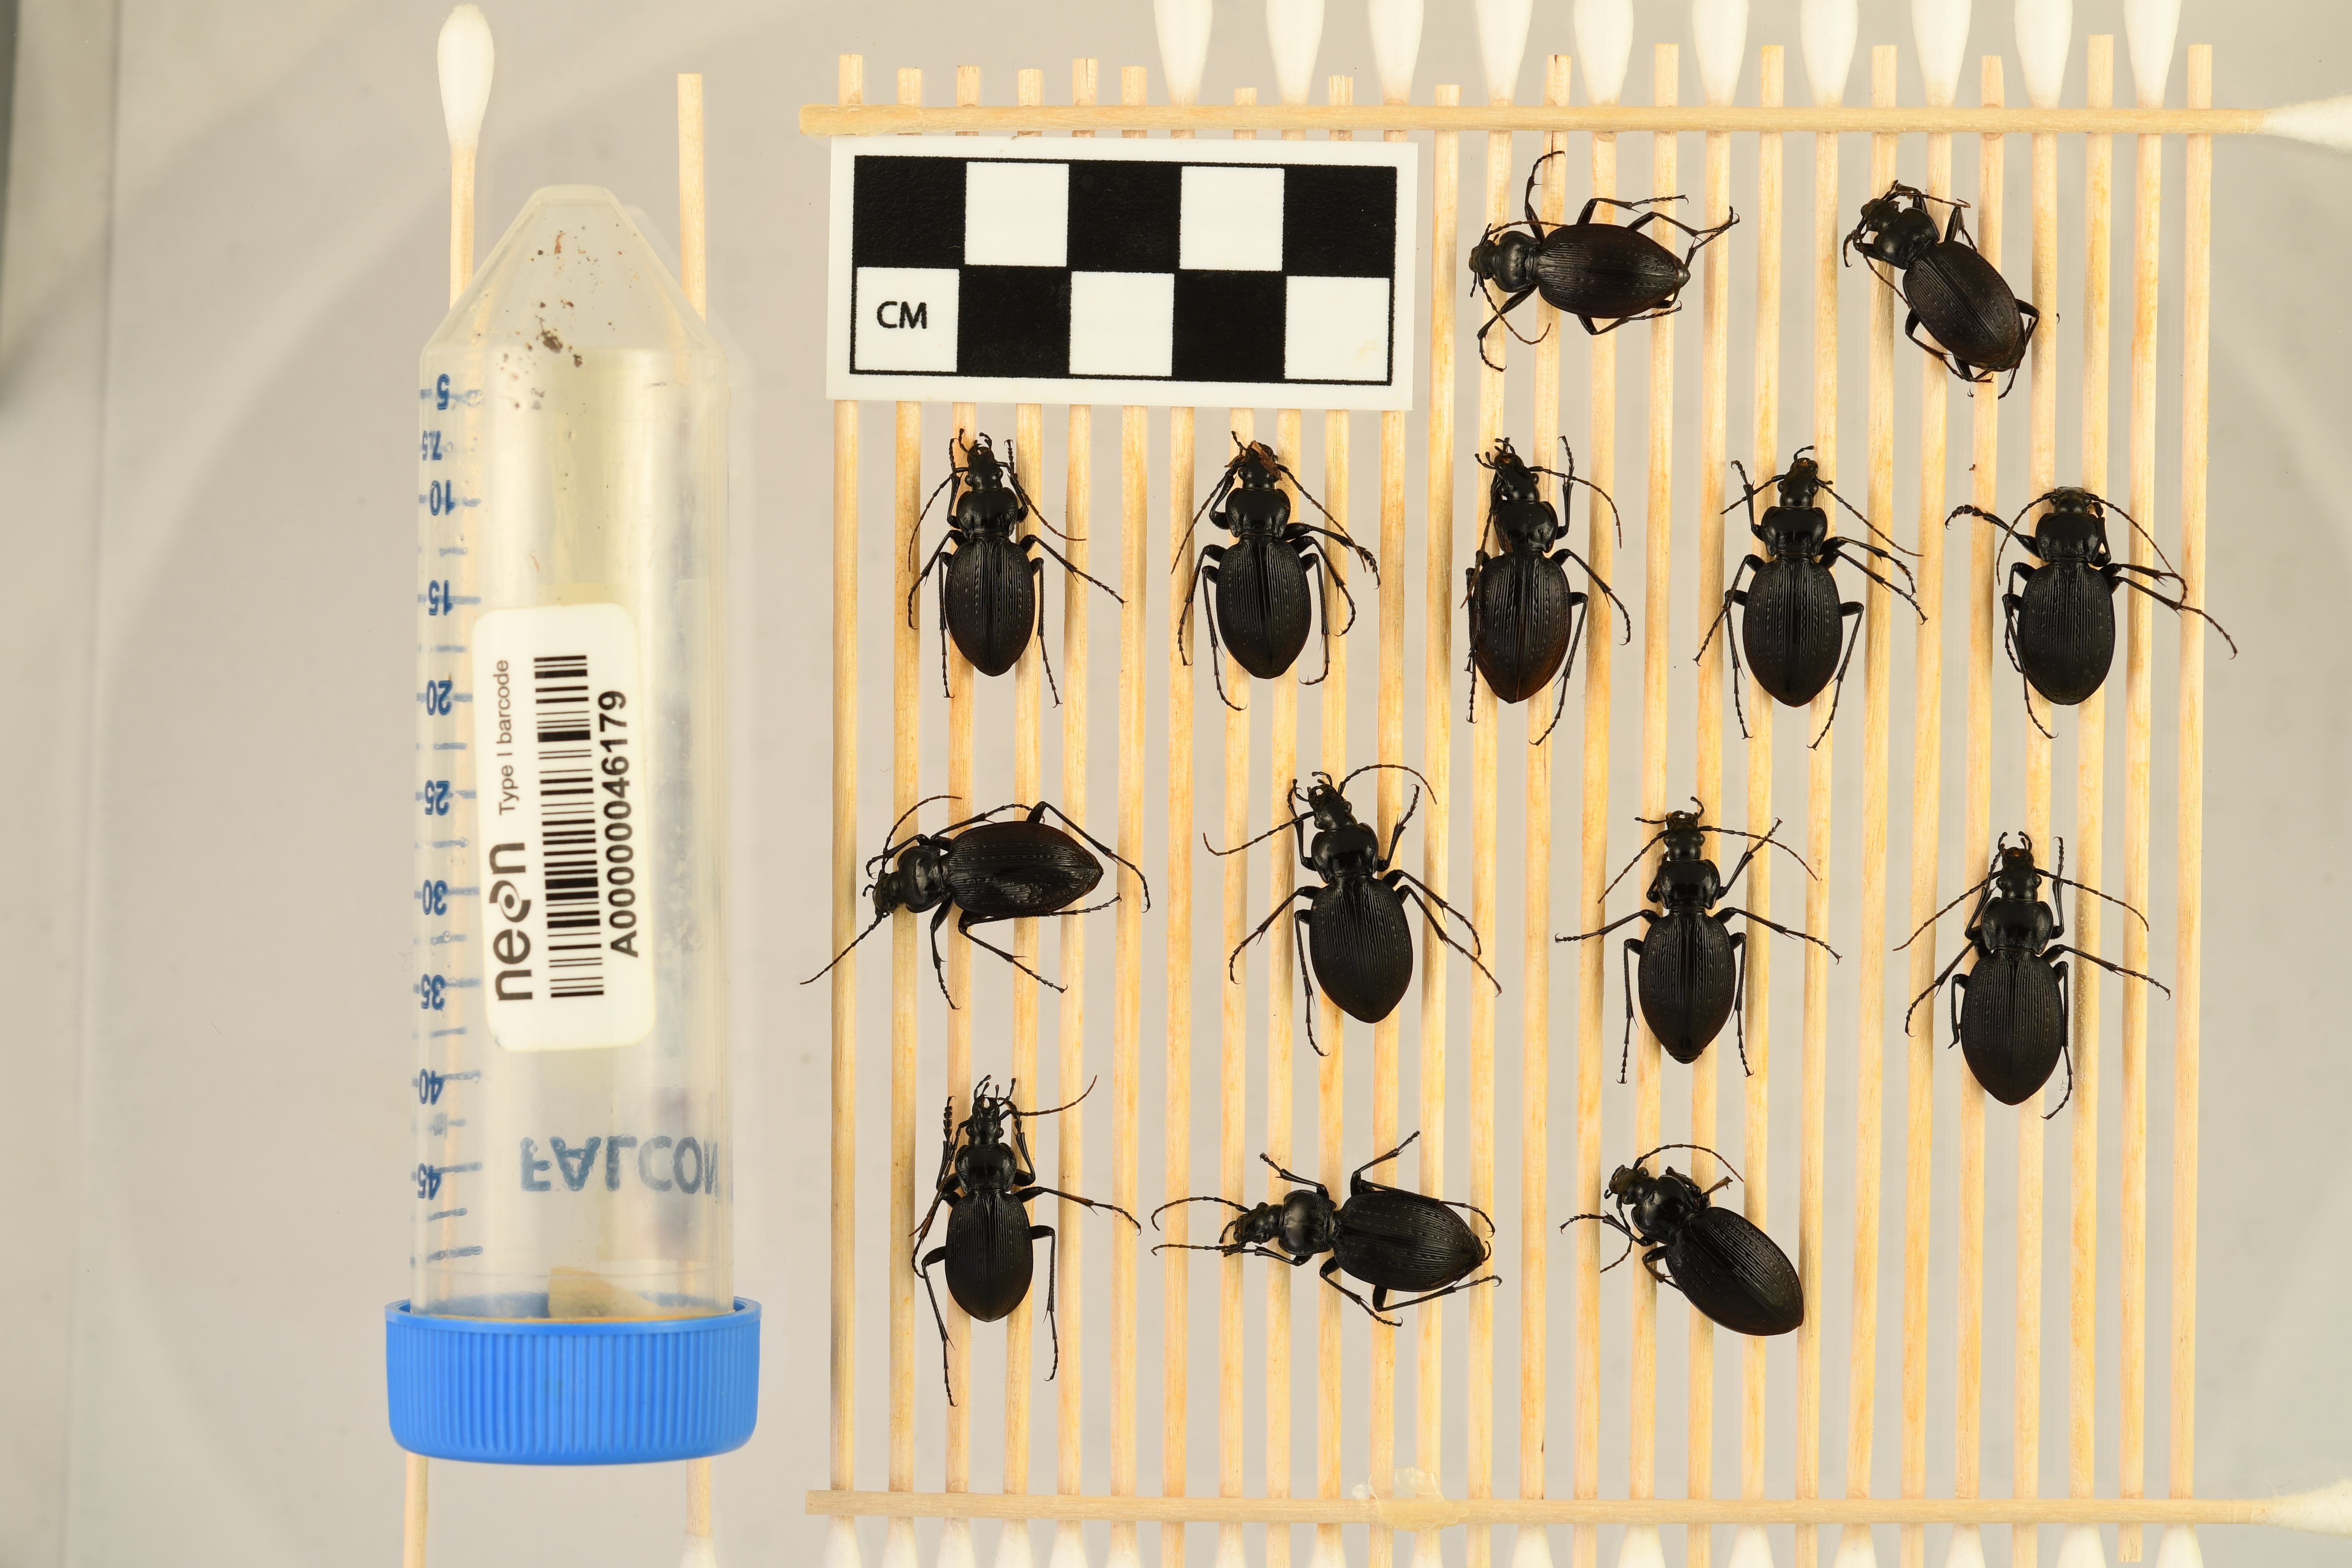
Carabus goryi — Mountain Lake Biological Station NEON, plot MLBS_009. Beetle 1, ElytraLength: 1.341 cm (lying flat: Yes)

Carabus goryi — Mountain Lake Biological Station NEON, plot MLBS_009. Beetle 1, ElytraWidth: 0.561 cm (lying flat: Yes)

Carabus goryi — Mountain Lake Biological Station NEON, plot MLBS_009. Beetle 2, ElytraLength: 1.262 cm (lying flat: Yes)

Carabus goryi — Mountain Lake Biological Station NEON, plot MLBS_009. Beetle 2, ElytraWidth: 0.5864 cm (lying flat: Yes)

Carabus goryi — Mountain Lake Biological Station NEON, plot MLBS_009. Beetle 3, ElytraLength: 1.291 cm (lying flat: Yes)

Carabus goryi — Mountain Lake Biological Station NEON, plot MLBS_009. Beetle 3, ElytraWidth: 0.5464 cm (lying flat: Yes)

Carabus goryi — Mountain Lake Biological Station NEON, plot MLBS_009. Beetle 4, ElytraLength: 1.355 cm (lying flat: Yes)

Carabus goryi — Mountain Lake Biological Station NEON, plot MLBS_009. Beetle 4, ElytraWidth: 0.5947 cm (lying flat: Yes)

Carabus goryi — Mountain Lake Biological Station NEON, plot MLBS_009. Beetle 5, ElytraLength: 1.41 cm (lying flat: Yes)

Carabus goryi — Mountain Lake Biological Station NEON, plot MLBS_009. Beetle 5, ElytraWidth: 0.6295 cm (lying flat: Yes)

Carabus goryi — Mountain Lake Biological Station NEON, plot MLBS_009. Beetle 6, ElytraLength: 1.43 cm (lying flat: Yes)

Carabus goryi — Mountain Lake Biological Station NEON, plot MLBS_009. Beetle 6, ElytraWidth: 0.5929 cm (lying flat: Yes)

Carabus goryi — Mountain Lake Biological Station NEON, plot MLBS_009. Beetle 7, ElytraLength: 1.349 cm (lying flat: Yes)

Carabus goryi — Mountain Lake Biological Station NEON, plot MLBS_009. Beetle 7, ElytraWidth: 0.5817 cm (lying flat: Yes)

Carabus goryi — Mountain Lake Biological Station NEON, plot MLBS_009. Beetle 8, ElytraLength: 1.43 cm (lying flat: No)

Carabus goryi — Mountain Lake Biological Station NEON, plot MLBS_009. Beetle 8, ElytraWidth: 0.6162 cm (lying flat: No)

Carabus goryi — Mountain Lake Biological Station NEON, plot MLBS_009. Beetle 9, ElytraLength: 1.376 cm (lying flat: Yes)

Carabus goryi — Mountain Lake Biological Station NEON, plot MLBS_009. Beetle 9, ElytraWidth: 0.6561 cm (lying flat: Yes)

Carabus goryi — Mountain Lake Biological Station NEON, plot MLBS_009. Beetle 10, ElytraLength: 1.361 cm (lying flat: Yes)

Carabus goryi — Mountain Lake Biological Station NEON, plot MLBS_009. Beetle 10, ElytraWidth: 0.6046 cm (lying flat: Yes)

Carabus goryi — Mountain Lake Biological Station NEON, plot MLBS_009. Beetle 11, ElytraLength: 1.465 cm (lying flat: Yes)

Carabus goryi — Mountain Lake Biological Station NEON, plot MLBS_009. Beetle 11, ElytraWidth: 0.6166 cm (lying flat: Yes)

Carabus goryi — Mountain Lake Biological Station NEON, plot MLBS_009. Beetle 12, ElytraLength: 1.232 cm (lying flat: Yes)

Carabus goryi — Mountain Lake Biological Station NEON, plot MLBS_009. Beetle 12, ElytraWidth: 0.5812 cm (lying flat: Yes)

Carabus goryi — Mountain Lake Biological Station NEON, plot MLBS_009. Beetle 13, ElytraLength: 1.386 cm (lying flat: Yes)

Carabus goryi — Mountain Lake Biological Station NEON, plot MLBS_009. Beetle 13, ElytraWidth: 0.6091 cm (lying flat: Yes)

Carabus goryi — Mountain Lake Biological Station NEON, plot MLBS_009. Beetle 14, ElytraLength: 1.442 cm (lying flat: Yes)

Carabus goryi — Mountain Lake Biological Station NEON, plot MLBS_009. Beetle 14, ElytraWidth: 0.6092 cm (lying flat: Yes)

Carabus goryi — Mountain Lake Biological Station NEON, plot MLBS_009. Beetle 1, ElytraLength: 1.229 cm (lying flat: Yes)

Carabus goryi — Mountain Lake Biological Station NEON, plot MLBS_009. Beetle 1, ElytraWidth: 0.6143 cm (lying flat: Yes)

Carabus goryi — Mountain Lake Biological Station NEON, plot MLBS_009. Beetle 2, ElytraLength: 1.147 cm (lying flat: Yes)

Carabus goryi — Mountain Lake Biological Station NEON, plot MLBS_009. Beetle 2, ElytraWidth: 0.5877 cm (lying flat: Yes)

Carabus goryi — Mountain Lake Biological Station NEON, plot MLBS_009. Beetle 3, ElytraLength: 1.204 cm (lying flat: Yes)

Carabus goryi — Mountain Lake Biological Station NEON, plot MLBS_009. Beetle 3, ElytraWidth: 0.559 cm (lying flat: Yes)

Carabus goryi — Mountain Lake Biological Station NEON, plot MLBS_009. Beetle 4, ElytraLength: 1.209 cm (lying flat: Yes)

Carabus goryi — Mountain Lake Biological Station NEON, plot MLBS_009. Beetle 4, ElytraWidth: 0.5707 cm (lying flat: Yes)

Carabus goryi — Mountain Lake Biological Station NEON, plot MLBS_009. Beetle 5, ElytraLength: 1.291 cm (lying flat: Yes)

Carabus goryi — Mountain Lake Biological Station NEON, plot MLBS_009. Beetle 5, ElytraWidth: 0.5917 cm (lying flat: Yes)

Carabus goryi — Mountain Lake Biological Station NEON, plot MLBS_009. Beetle 6, ElytraLength: 1.269 cm (lying flat: Yes)

Carabus goryi — Mountain Lake Biological Station NEON, plot MLBS_009. Beetle 6, ElytraWidth: 0.5269 cm (lying flat: Yes)

Carabus goryi — Mountain Lake Biological Station NEON, plot MLBS_009. Beetle 7, ElytraLength: 1.215 cm (lying flat: Yes)

Carabus goryi — Mountain Lake Biological Station NEON, plot MLBS_009. Beetle 7, ElytraWidth: 0.5591 cm (lying flat: Yes)

Carabus goryi — Mountain Lake Biological Station NEON, plot MLBS_009. Beetle 8, ElytraLength: 1.301 cm (lying flat: Yes)

Carabus goryi — Mountain Lake Biological Station NEON, plot MLBS_009. Beetle 8, ElytraWidth: 0.6024 cm (lying flat: Yes)

Carabus goryi — Mountain Lake Biological Station NEON, plot MLBS_009. Beetle 9, ElytraLength: 1.239 cm (lying flat: Yes)

Carabus goryi — Mountain Lake Biological Station NEON, plot MLBS_009. Beetle 9, ElytraWidth: 0.6683 cm (lying flat: Yes)

Carabus goryi — Mountain Lake Biological Station NEON, plot MLBS_009. Beetle 10, ElytraLength: 1.226 cm (lying flat: Yes)

Carabus goryi — Mountain Lake Biological Station NEON, plot MLBS_009. Beetle 10, ElytraWidth: 0.6343 cm (lying flat: Yes)

Carabus goryi — Mountain Lake Biological Station NEON, plot MLBS_009. Beetle 11, ElytraLength: 1.322 cm (lying flat: Yes)

Carabus goryi — Mountain Lake Biological Station NEON, plot MLBS_009. Beetle 11, ElytraWidth: 0.6236 cm (lying flat: Yes)

Carabus goryi — Mountain Lake Biological Station NEON, plot MLBS_009. Beetle 12, ElytraLength: 1.14 cm (lying flat: Yes)

Carabus goryi — Mountain Lake Biological Station NEON, plot MLBS_009. Beetle 12, ElytraWidth: 0.516 cm (lying flat: Yes)

Carabus goryi — Mountain Lake Biological Station NEON, plot MLBS_009. Beetle 13, ElytraLength: 1.265 cm (lying flat: Yes)

Carabus goryi — Mountain Lake Biological Station NEON, plot MLBS_009. Beetle 13, ElytraWidth: 0.5991 cm (lying flat: Yes)

Carabus goryi — Mountain Lake Biological Station NEON, plot MLBS_009. Beetle 14, ElytraLength: 1.317 cm (lying flat: Yes)

Carabus goryi — Mountain Lake Biological Station NEON, plot MLBS_009. Beetle 14, ElytraWidth: 0.6614 cm (lying flat: Yes)

Carabus goryi — Mountain Lake Biological Station NEON, plot MLBS_009. Beetle 1, ElytraLength: 1.299 cm (lying flat: Yes)

Carabus goryi — Mountain Lake Biological Station NEON, plot MLBS_009. Beetle 1, ElytraWidth: 0.6075 cm (lying flat: Yes)

Carabus goryi — Mountain Lake Biological Station NEON, plot MLBS_009. Beetle 2, ElytraLength: 1.209 cm (lying flat: Yes)

Carabus goryi — Mountain Lake Biological Station NEON, plot MLBS_009. Beetle 2, ElytraWidth: 0.5892 cm (lying flat: Yes)

Carabus goryi — Mountain Lake Biological Station NEON, plot MLBS_009. Beetle 3, ElytraLength: 1.227 cm (lying flat: Yes)

Carabus goryi — Mountain Lake Biological Station NEON, plot MLBS_009. Beetle 3, ElytraWidth: 0.5454 cm (lying flat: Yes)

Carabus goryi — Mountain Lake Biological Station NEON, plot MLBS_009. Beetle 4, ElytraLength: 1.275 cm (lying flat: Yes)

Carabus goryi — Mountain Lake Biological Station NEON, plot MLBS_009. Beetle 4, ElytraWidth: 0.5692 cm (lying flat: Yes)